Chicago Express

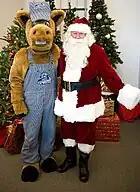
Express mascot Traxx the horse (left)

The team formed out of talks between owner Craig Drecktrah and officials at the Sears Centre. On the heels of the Chicago Hounds folding in 2009 after only playing one season (2006–07) at the Sears Centre, Drecktrah worked with arena and Hoffman Estates village officials to bring in an ECHL franchise. The league approved the franchise's application at the ECHL's annual Board of Governors Meeting in June 2010.